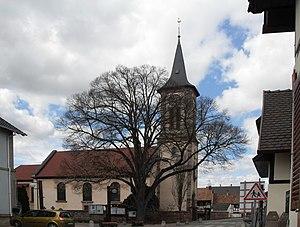
L'église Saint-Blaise à Bootzheim, côté sud-est
Bootzheim est une commune française située dans le département du Bas-Rhin, en région Grand Est.